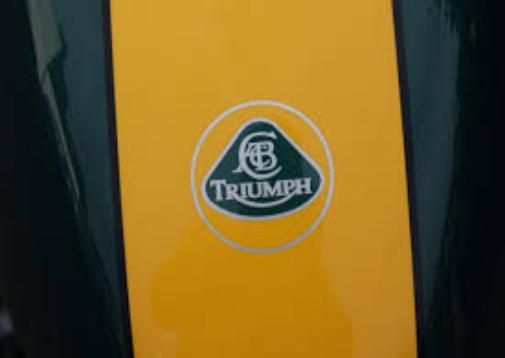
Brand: Lotus Cars
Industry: Transportation